New York State Route 163

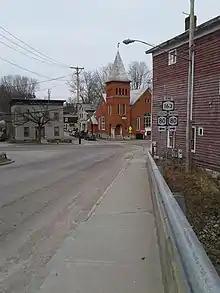
NY 163's signed western terminus at NY 80 in Fort Plain

NY 163 begins at an intersection with NY 5S and NY 80 (Main Street) in the village of Fort Plain, although it is signed as ending at NY 80 south of NY 5S. The route heads southwest along Main Street through Fort Plain, overlapping with NY 80 as it passes multiple commercial businesses near the village center. At Kellogg Street, NY 80 and NY 163 separate, with the former continuing along Main Street and the latter turning southward onto Kellogg Street. After crossing over Otsquago Creek, NY 163 intersects with Clinton Avenue, where the route turns west along the creek. At the junction with Garfield Street, the name changes to Douglass Street, which runs alongside the Otsquago through a residential section of Fort Plain. Just after the junction with Honey Hill Road, the route crosses into the town of Minden, changing names to Cherry Valley Road.